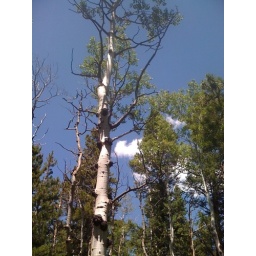
Aspen look great against a blue sky even before fall